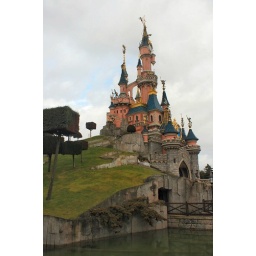
the sleeping beauty castle in disneyland paris on a foggy, cold, and cloudy day.